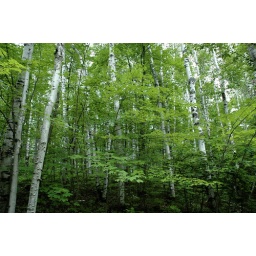
And the forest floor was covered in sweet fern. Yoo P Michigan